2009 Abu Dhabi Grand Prix

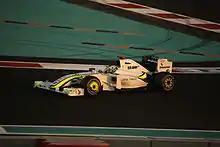
Jenson Button qualified fifth for his only race as World Champion-designate.

Lewis Hamilton was the fastest in the first qualifying session, becoming the first man to set a lap time of less than 1:40.000 with a 1:39.873. Fellow Briton Jenson Button was the only other driver who came close, with his best lap time half a second slower than Hamilton. For the fourth race of the season – after Luca Badoer in Valencia and Spa, and Giancarlo Fisichella at Interlagos – a Ferrari qualified in twentieth and last place, with Fisichella finishing one second behind Kimi Räikkönen and two behind Hamilton. Joining Fisichella in an early elimination were the Force Indias of Adrian Sutil and Vitantonio Liuzzi and the Renaults of Fernando Alonso and Romain Grosjean after Jaime Alguersuari relegated Alonso to fifteenth place in the final few minutes of the first session.